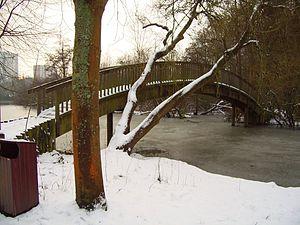
Le Cens est une rivière du département Loire-Atlantique, en région Pays de la Loire en France, qui se jette dans l'Erdre à Nantes, donc un sous-affluent de la Loire.
La commune de Nantes, traversée par plusieurs cours d'eau, comporte de nombreux ponts, franchissant essentiellement la Loire.